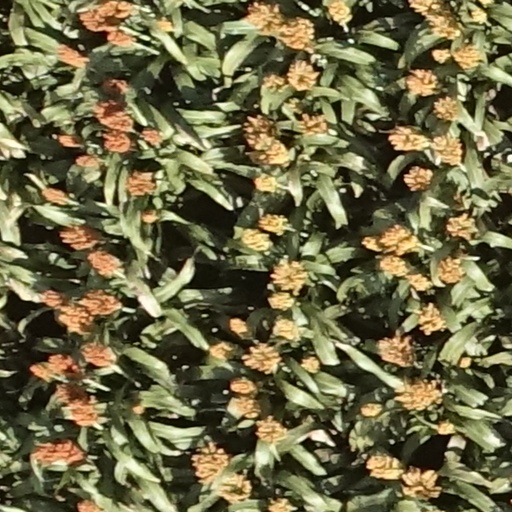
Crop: sorghum